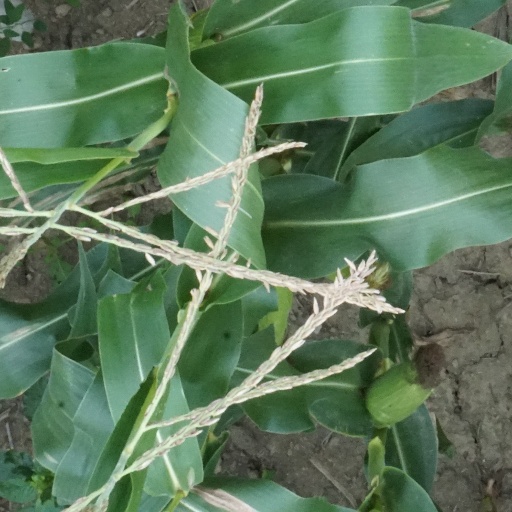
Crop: maize; corn